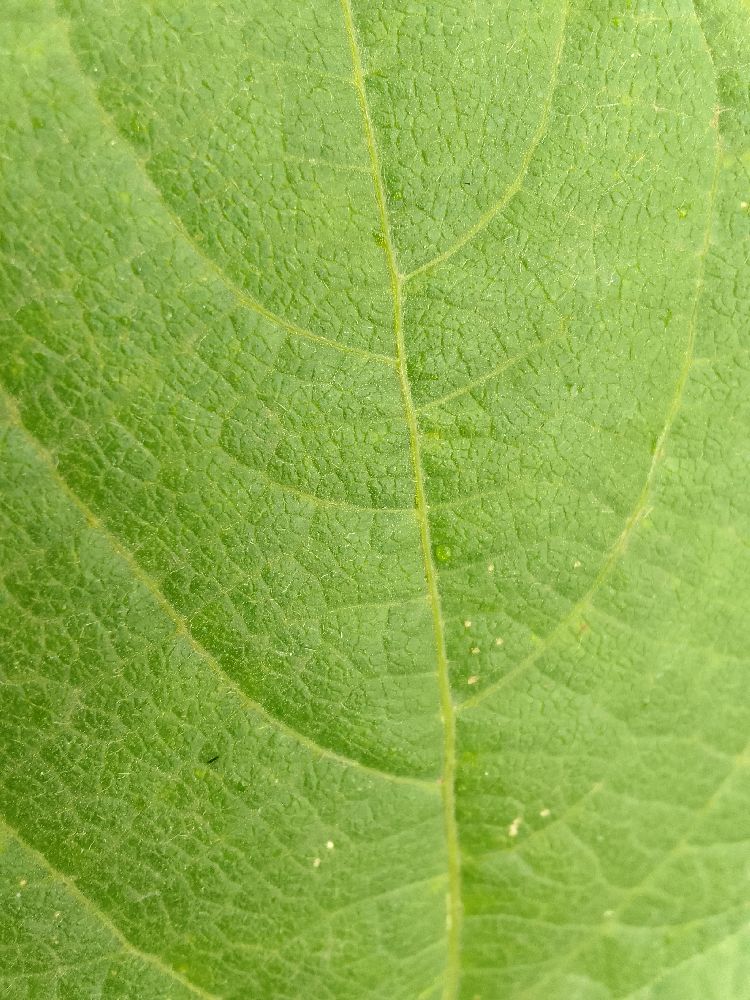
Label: healthy